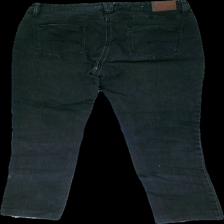
View: back
Type: Jeans
Category: Ladies
Brand: Cappuchini
Colors: Grey
Material: 71% cotton, 27% polyester, 2% elastane
Cut: Regular
Size: 42
Season: All
Price range: <50
Recommended usage: Reuse